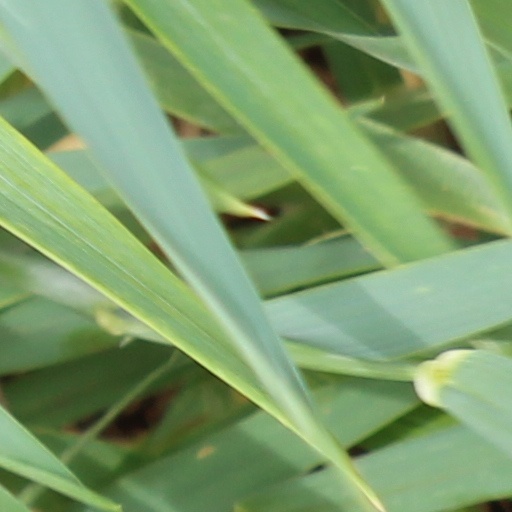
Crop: wheat